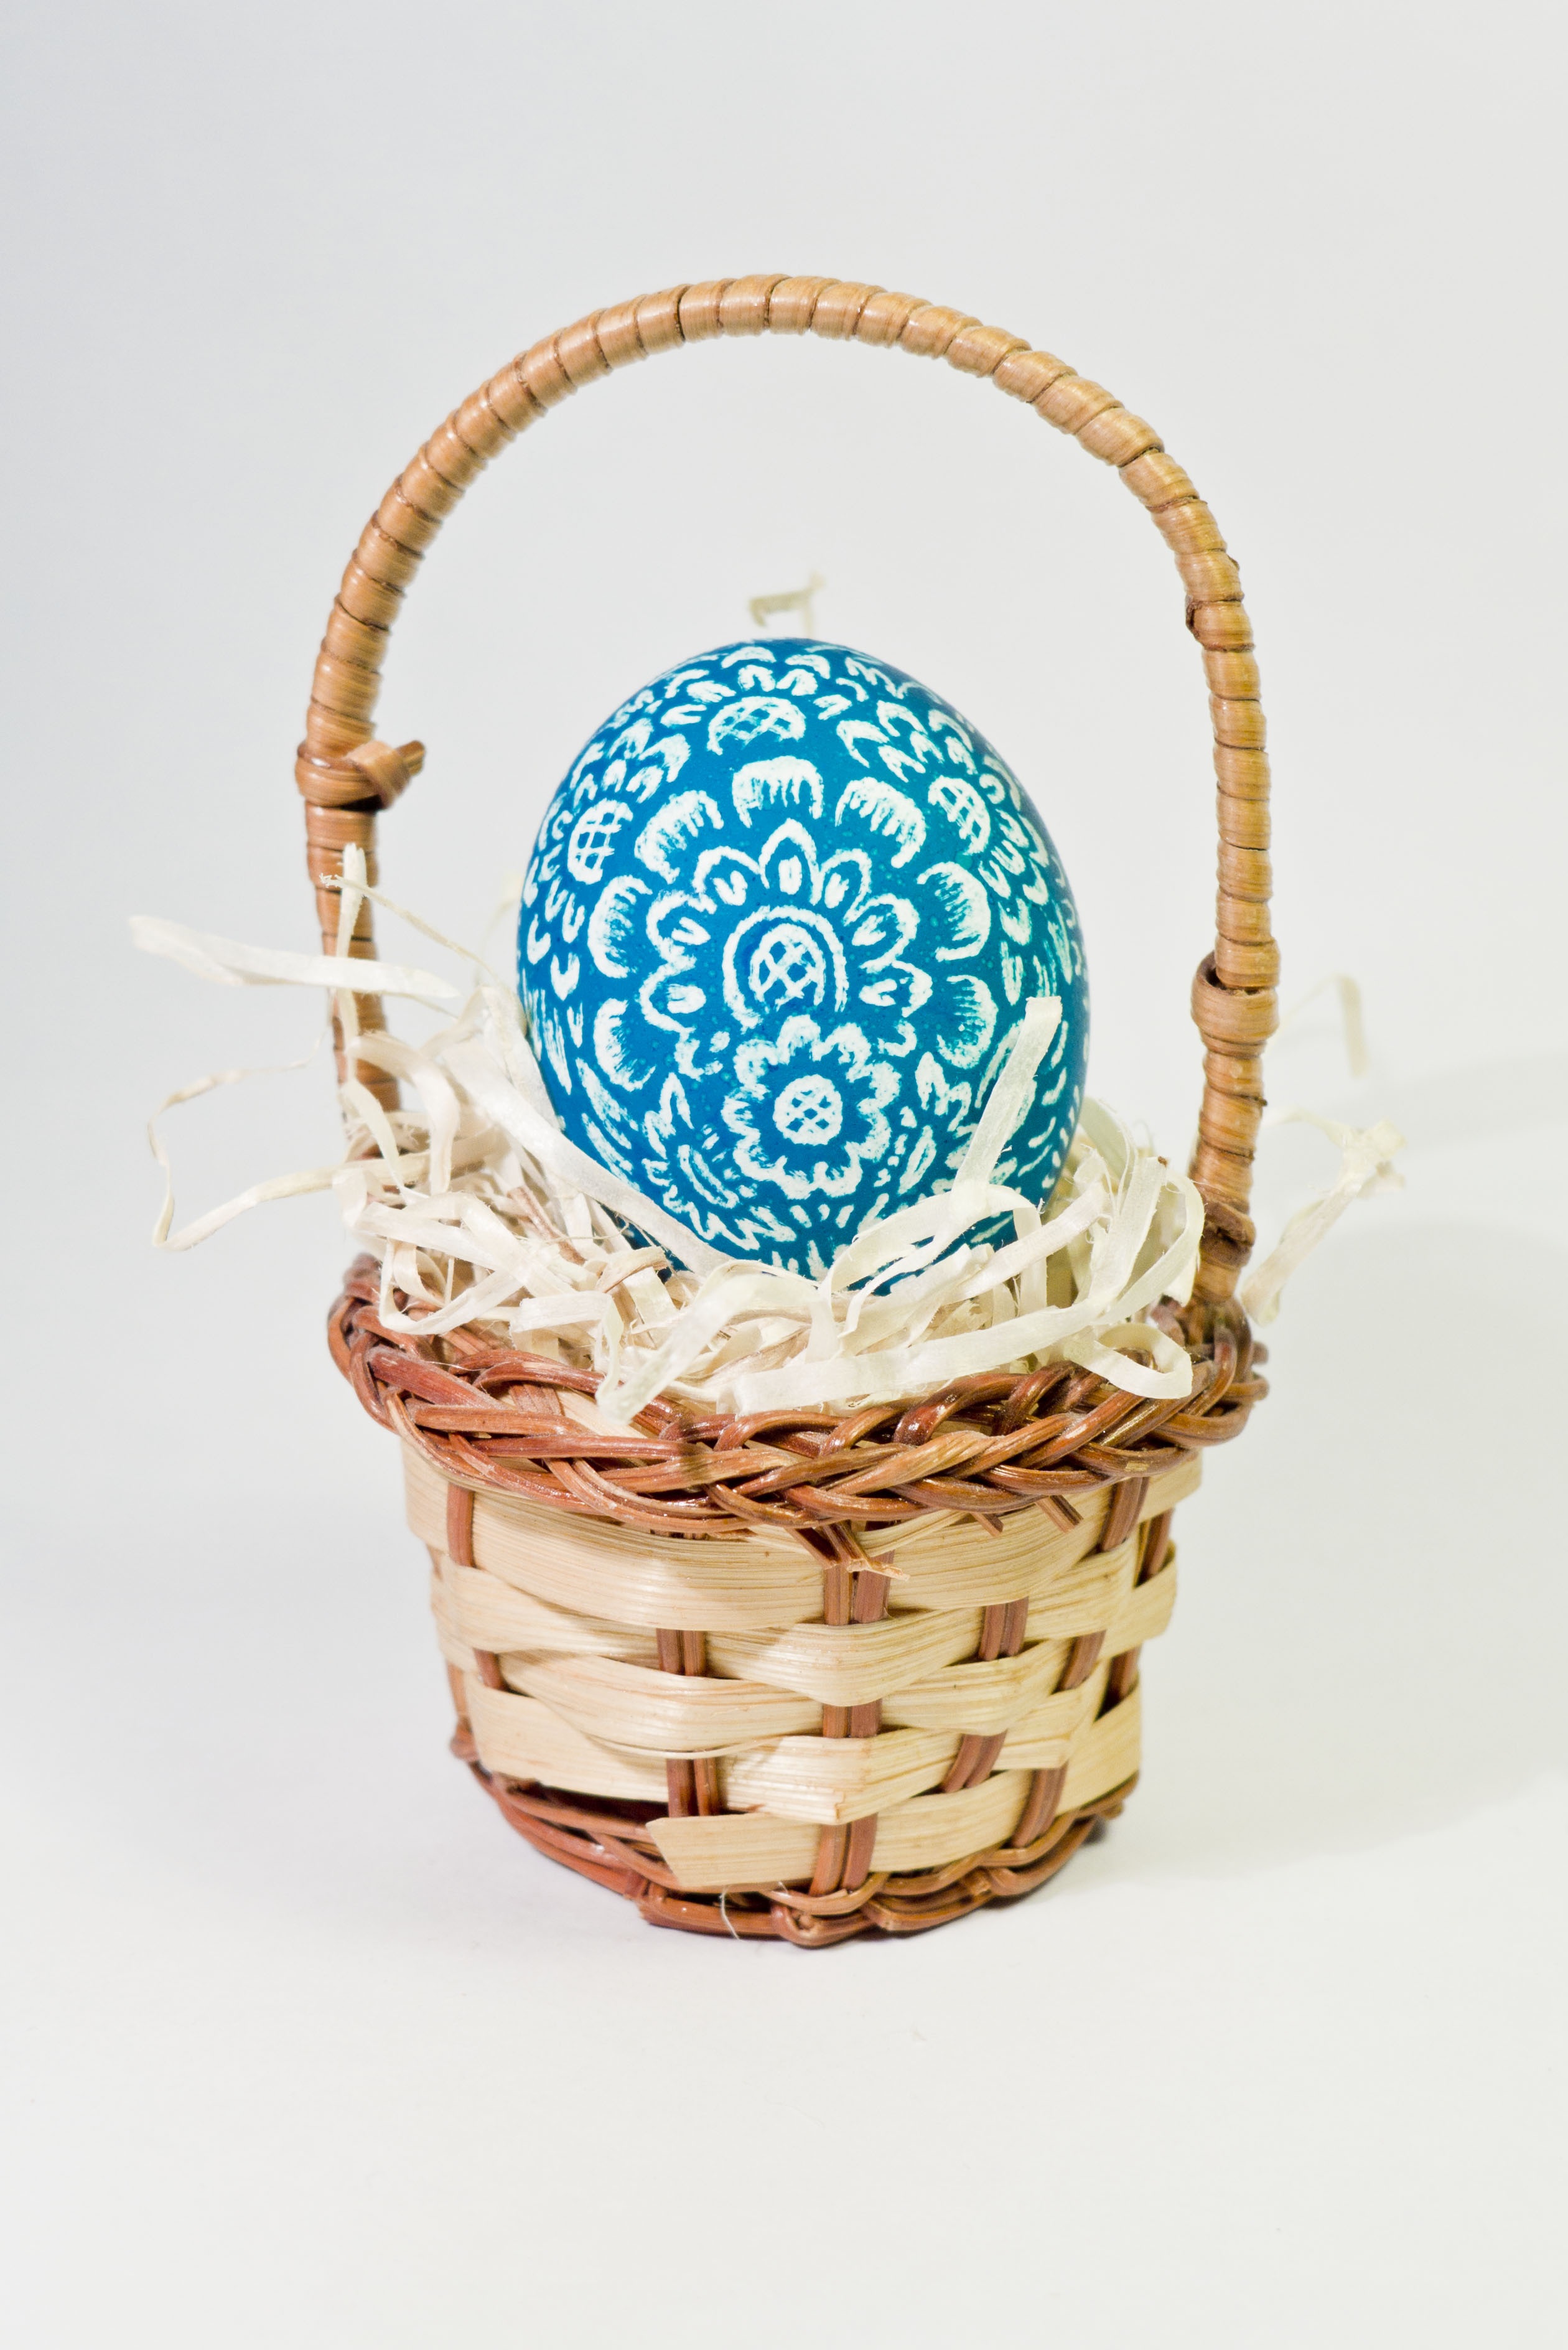
decoration, food, spring, color, basket, lighting, egg, christmas decoration, eggs, easter, custom, colored, easter eggs, christmas ornaments, easter egg, easter egg painting, the tradition of, easter symbol